Stephen O. Garrison

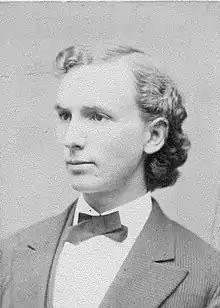
Stephen Olin Garrison, circa 1880. Courtesy Garrison Family Collection.

Stephen Olin Garrison (1853–1900) was a Methodist minister and scholar who developed "The Probationer's Catechism" for Methodist probationary members and founded The Training School in Vineland, New Jersey.